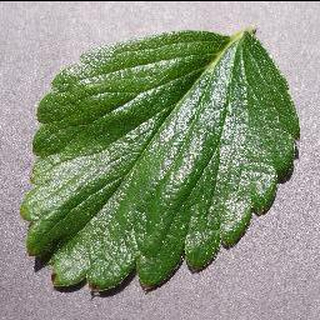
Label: healthy_strawberry